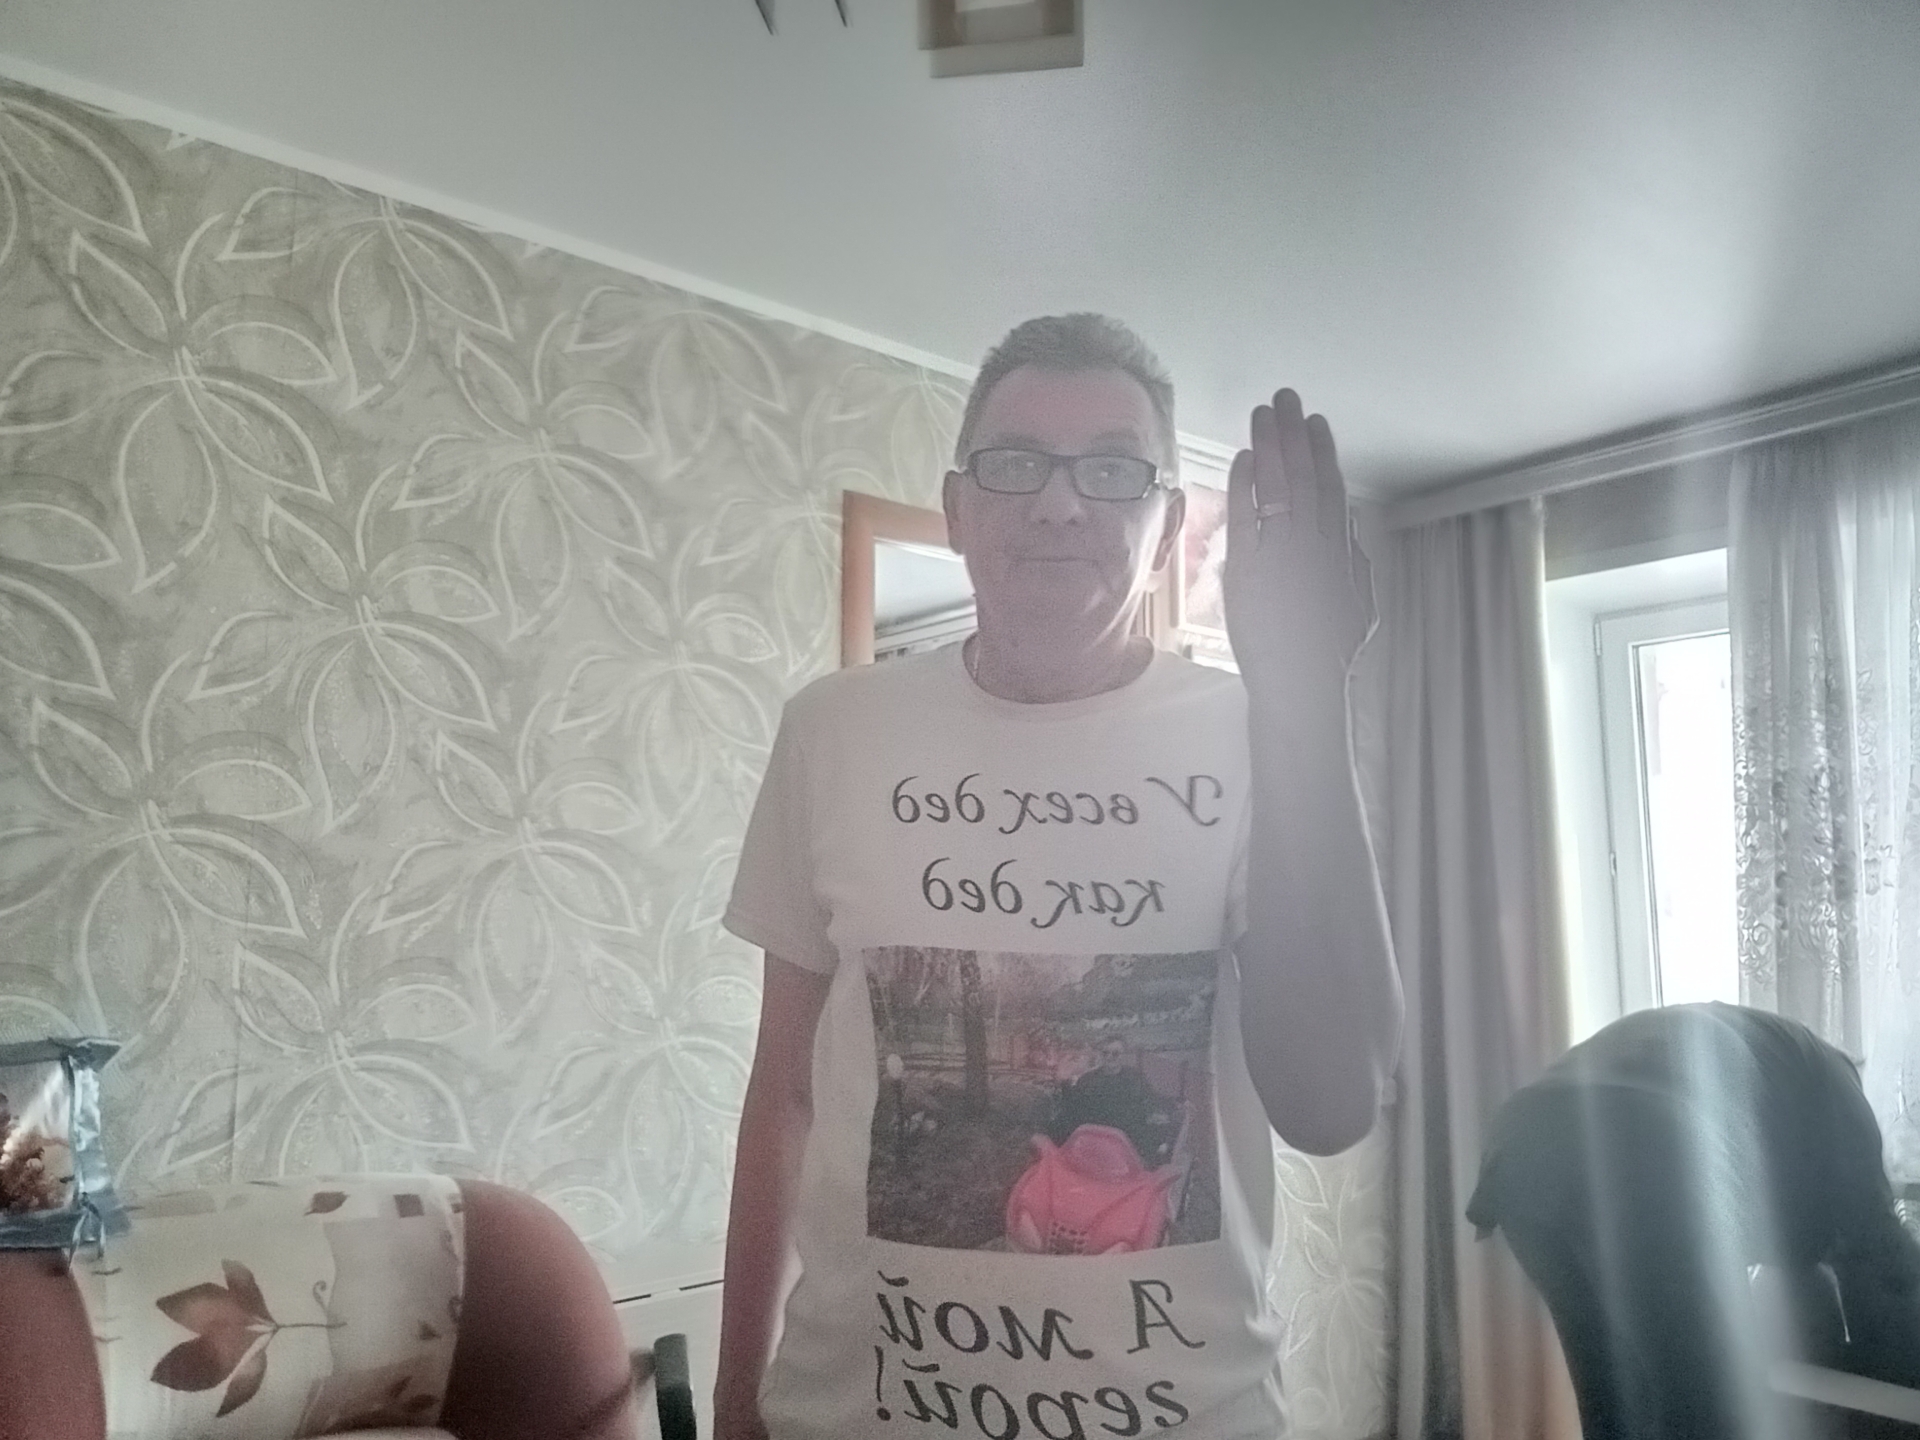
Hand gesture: stop_inverted